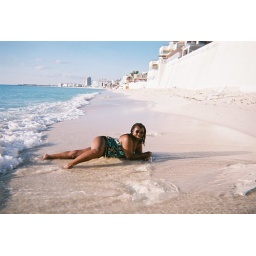
big girl in the sand 2